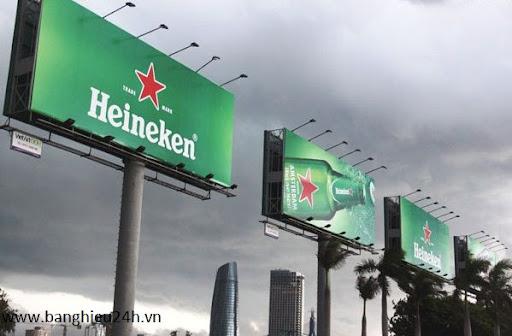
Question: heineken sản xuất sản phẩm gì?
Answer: heineken sản xuất bia